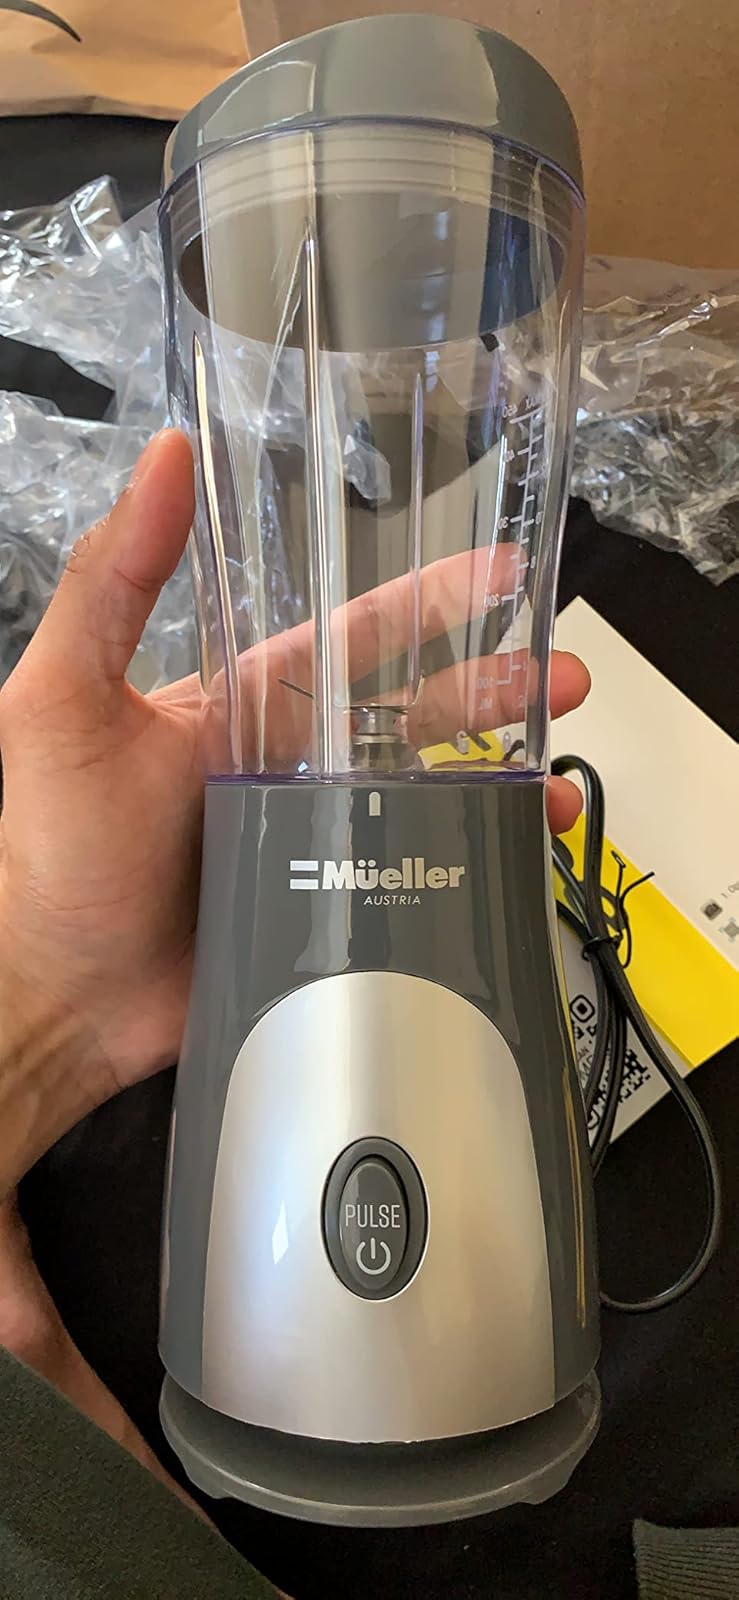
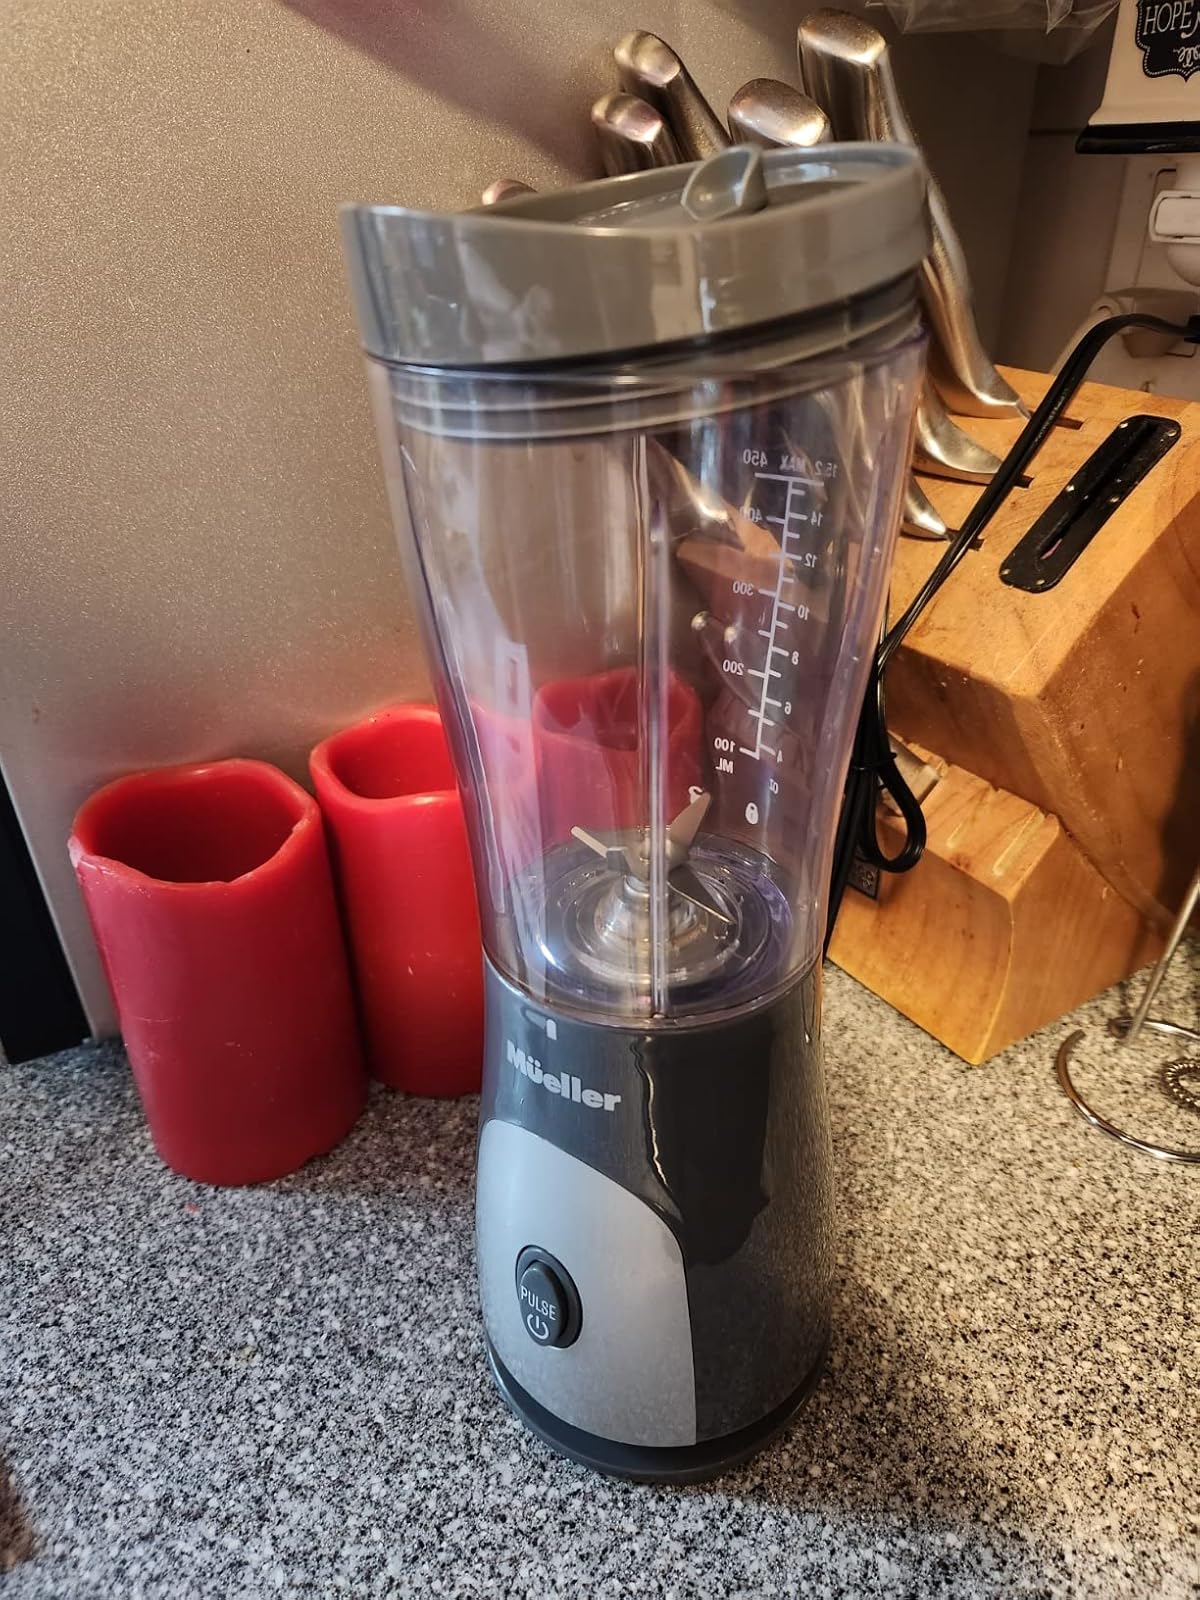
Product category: items_blender
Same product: yes